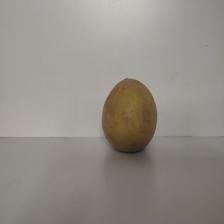
Size: Large